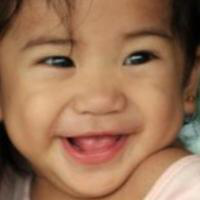
Age group: age 01-10